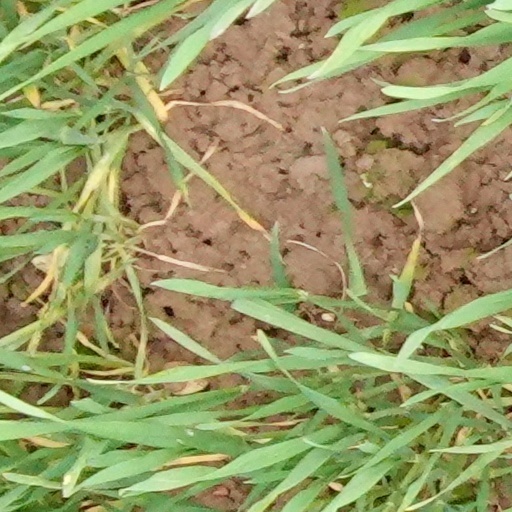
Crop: wheat